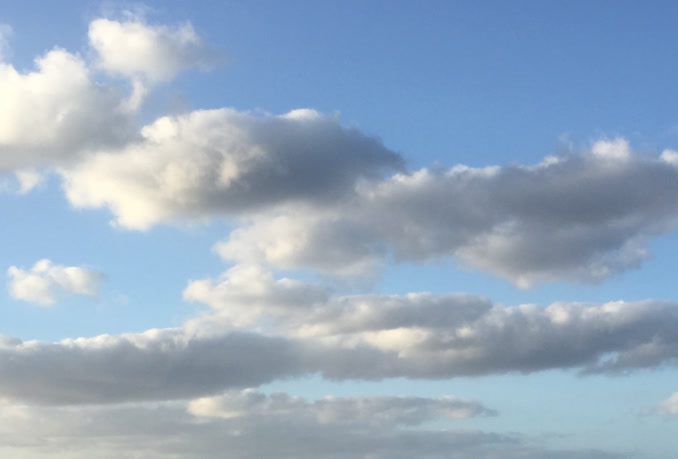
Cloud type: Stratocumulus